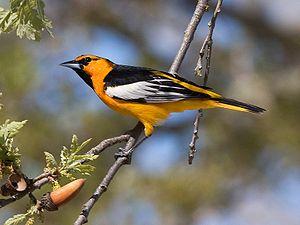
Cette liste des oiseaux au Canada provient de Bird Checklists of the World en date du mois de juillet 2018.
Cette liste des espèces d'oiseaux au Québec recense les taxons de ce groupe observés dans cette province du Canada. Elle provient de l'American Ornithologist Union en date du mois de janvier 2019. Elle comprend 470 espèces dont :
L'Oriole à ailes blanches, également appelée oriole à ailes blanches, est une espèce d'oiseaux de la famille des Icteridae.